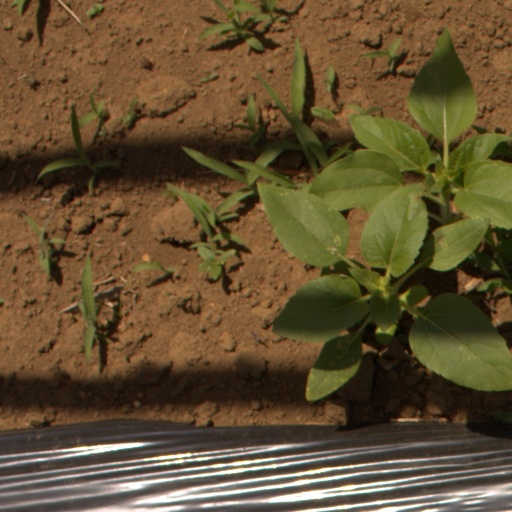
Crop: Jerusalem artichoke